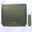
Label: television